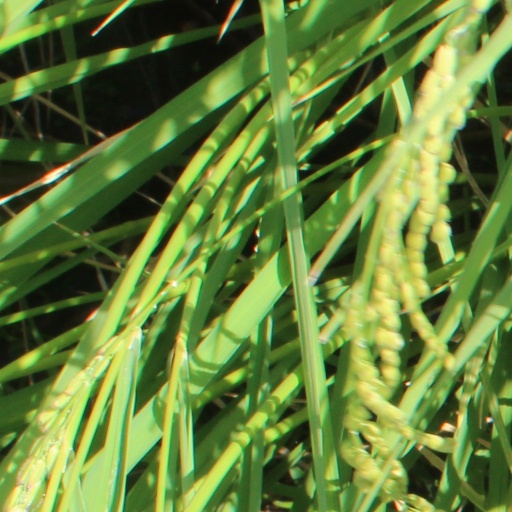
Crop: rice